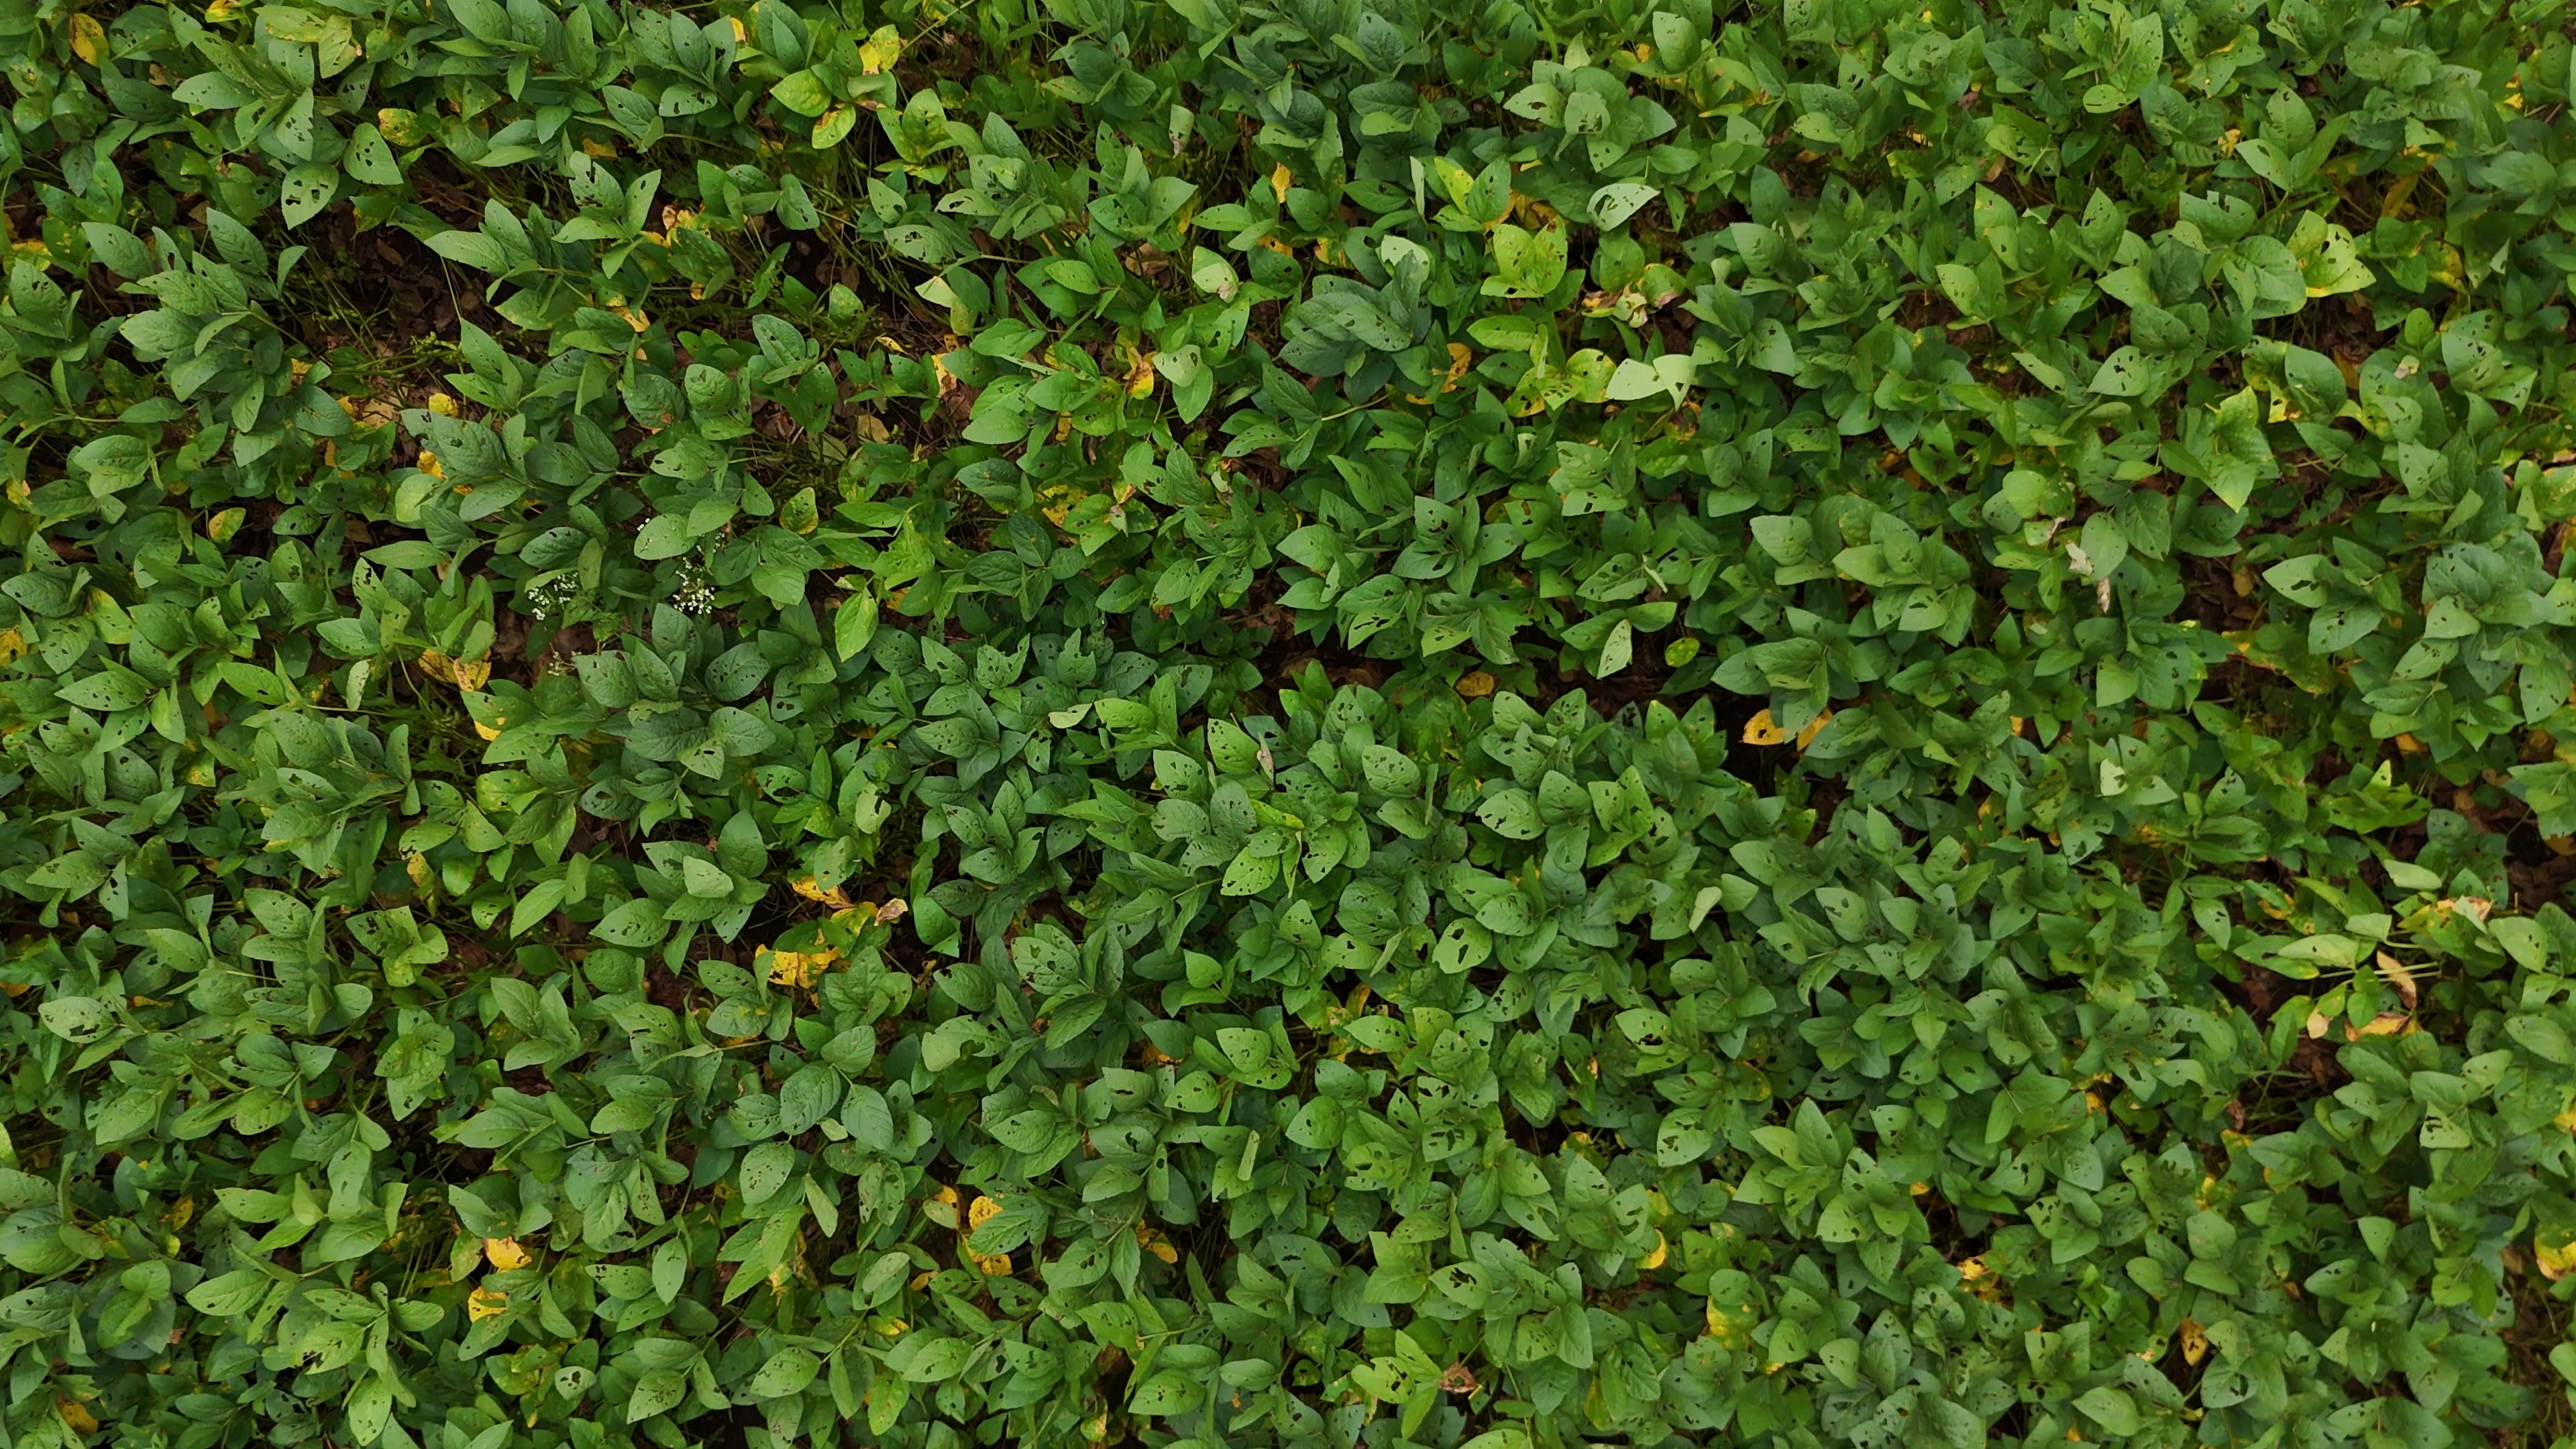
Label: Rust